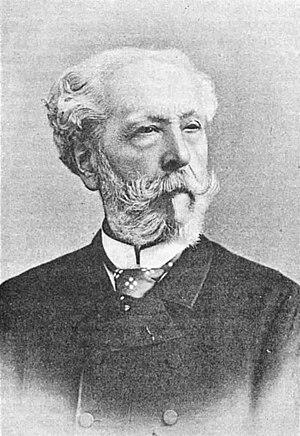
Édouard Lalo par Léon Joliot
Édouard Victoire Antoine Lalo est un compositeur français né à Lille le 27 janvier 1823 et mort à Paris le 22 avril 1892.